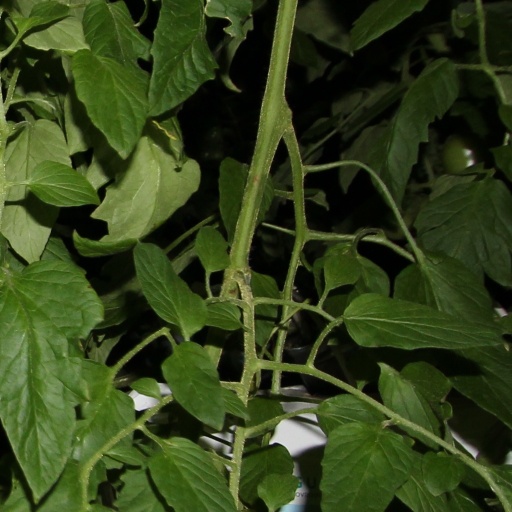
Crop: tomato